List of trolleybus systems

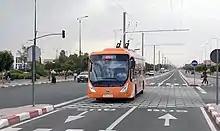
A trolleybus on the dual BRT system in Marrakesh

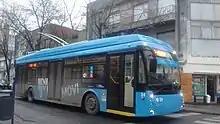
A Russian Trolza trolleybus in Rosario

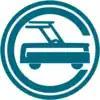
Trolleybus sign in China

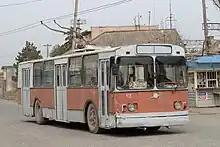
ZiU-9 trolleybus in Gori

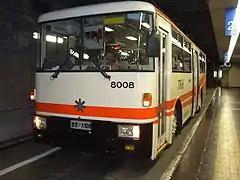
Trolleybus on tunnel line in Tateyama

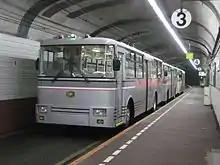
Underground trolleybus in Kurobe Dam

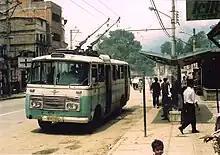
Trolleybus in Kathmandu in 1993

Both lines are part of the Tateyama Kurobe Alpine Route. This passes through Chūbu-Sangaku National Park (also known in English as "Japan Alps National Park").